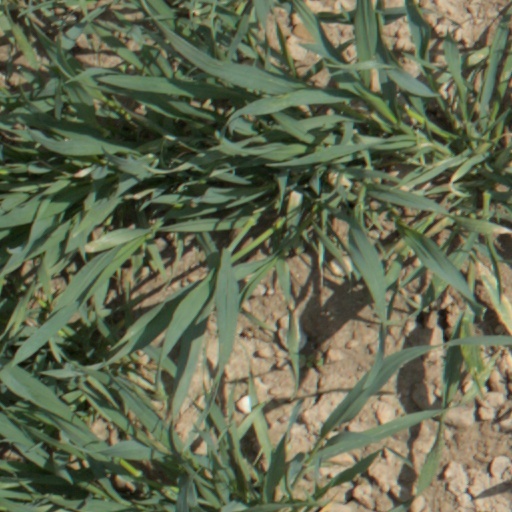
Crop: wheat